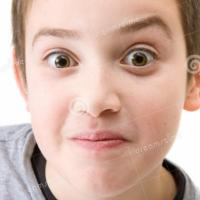
Age group: age 01-10